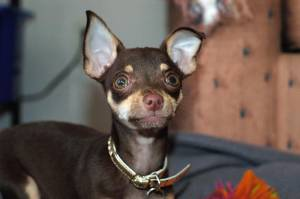
Breed: chihuahua